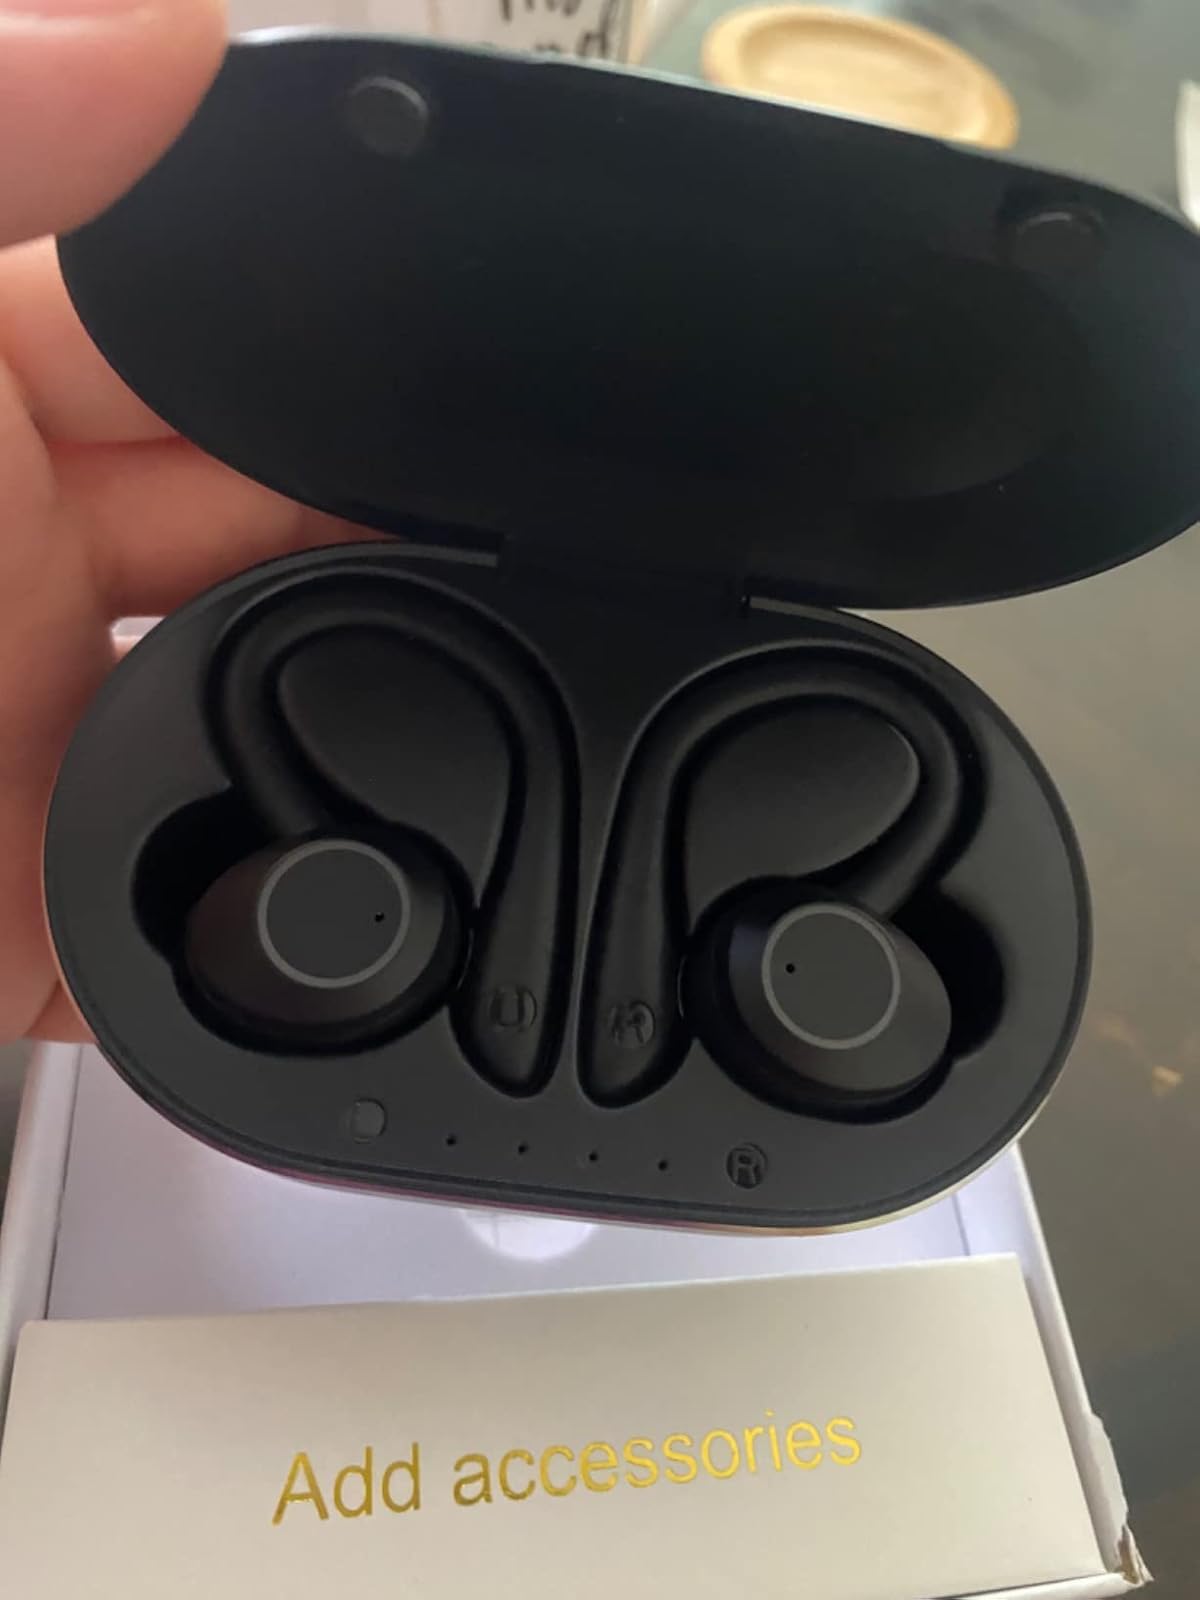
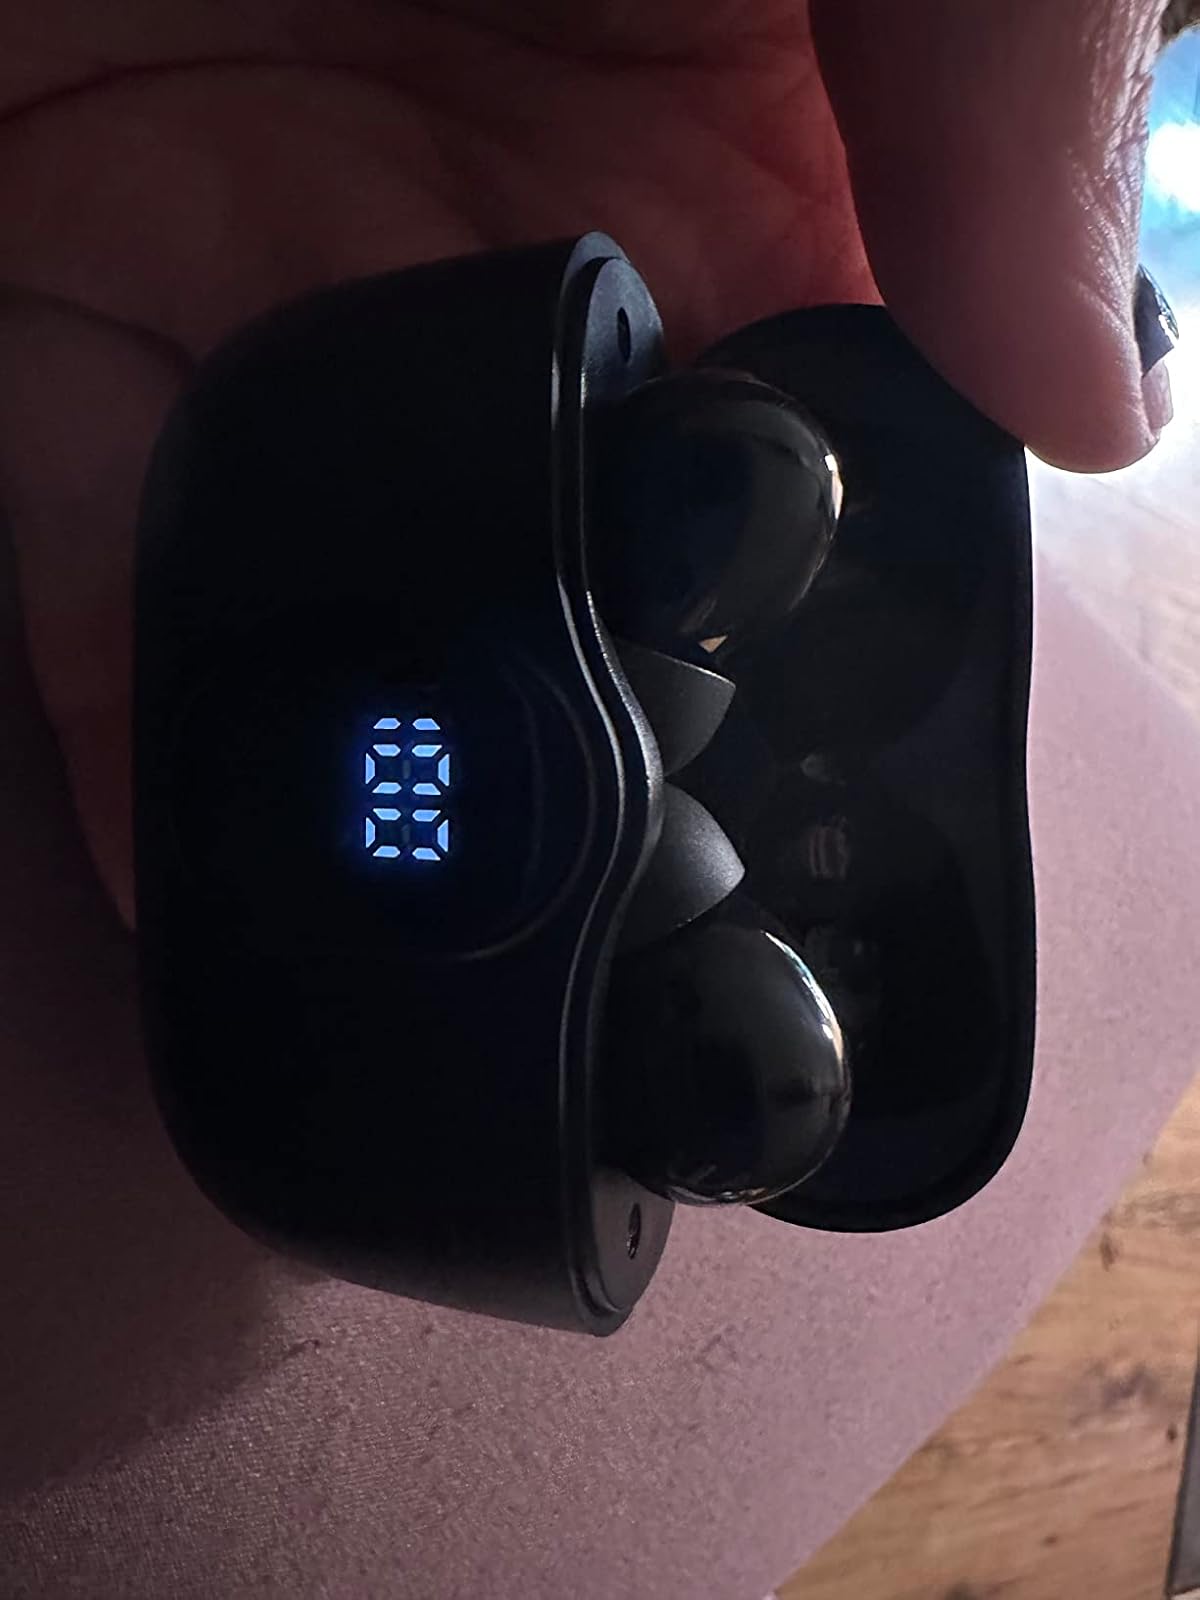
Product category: earbuds
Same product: no